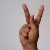
The image shows a hand gesture representing the letter 'K' in Indian Sign Language.